LGBTQ culture in Metro Detroit

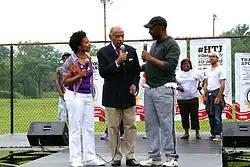
Congressman John Conyers speaking on stage alongside Alicia Skillman (l) and Curtis Lipscomb (r) during Hotter Than July 2013 in Detroit's Palmer Park

The LGBT community in Metro Detroit is centered in Ferndale, Michigan, as of 2007. As of 1997, many LGBT people live in Ferndale, Pleasant Ridge, and Royal Oak. "Model D" stated in 2007 that there are populations of gays and lesbians in some Detroit neighborhoods such as East English Village, Indian Village, Lafayette Park, and Woodbridge and that the concentration of gay bars in Detroit is "decentralized".